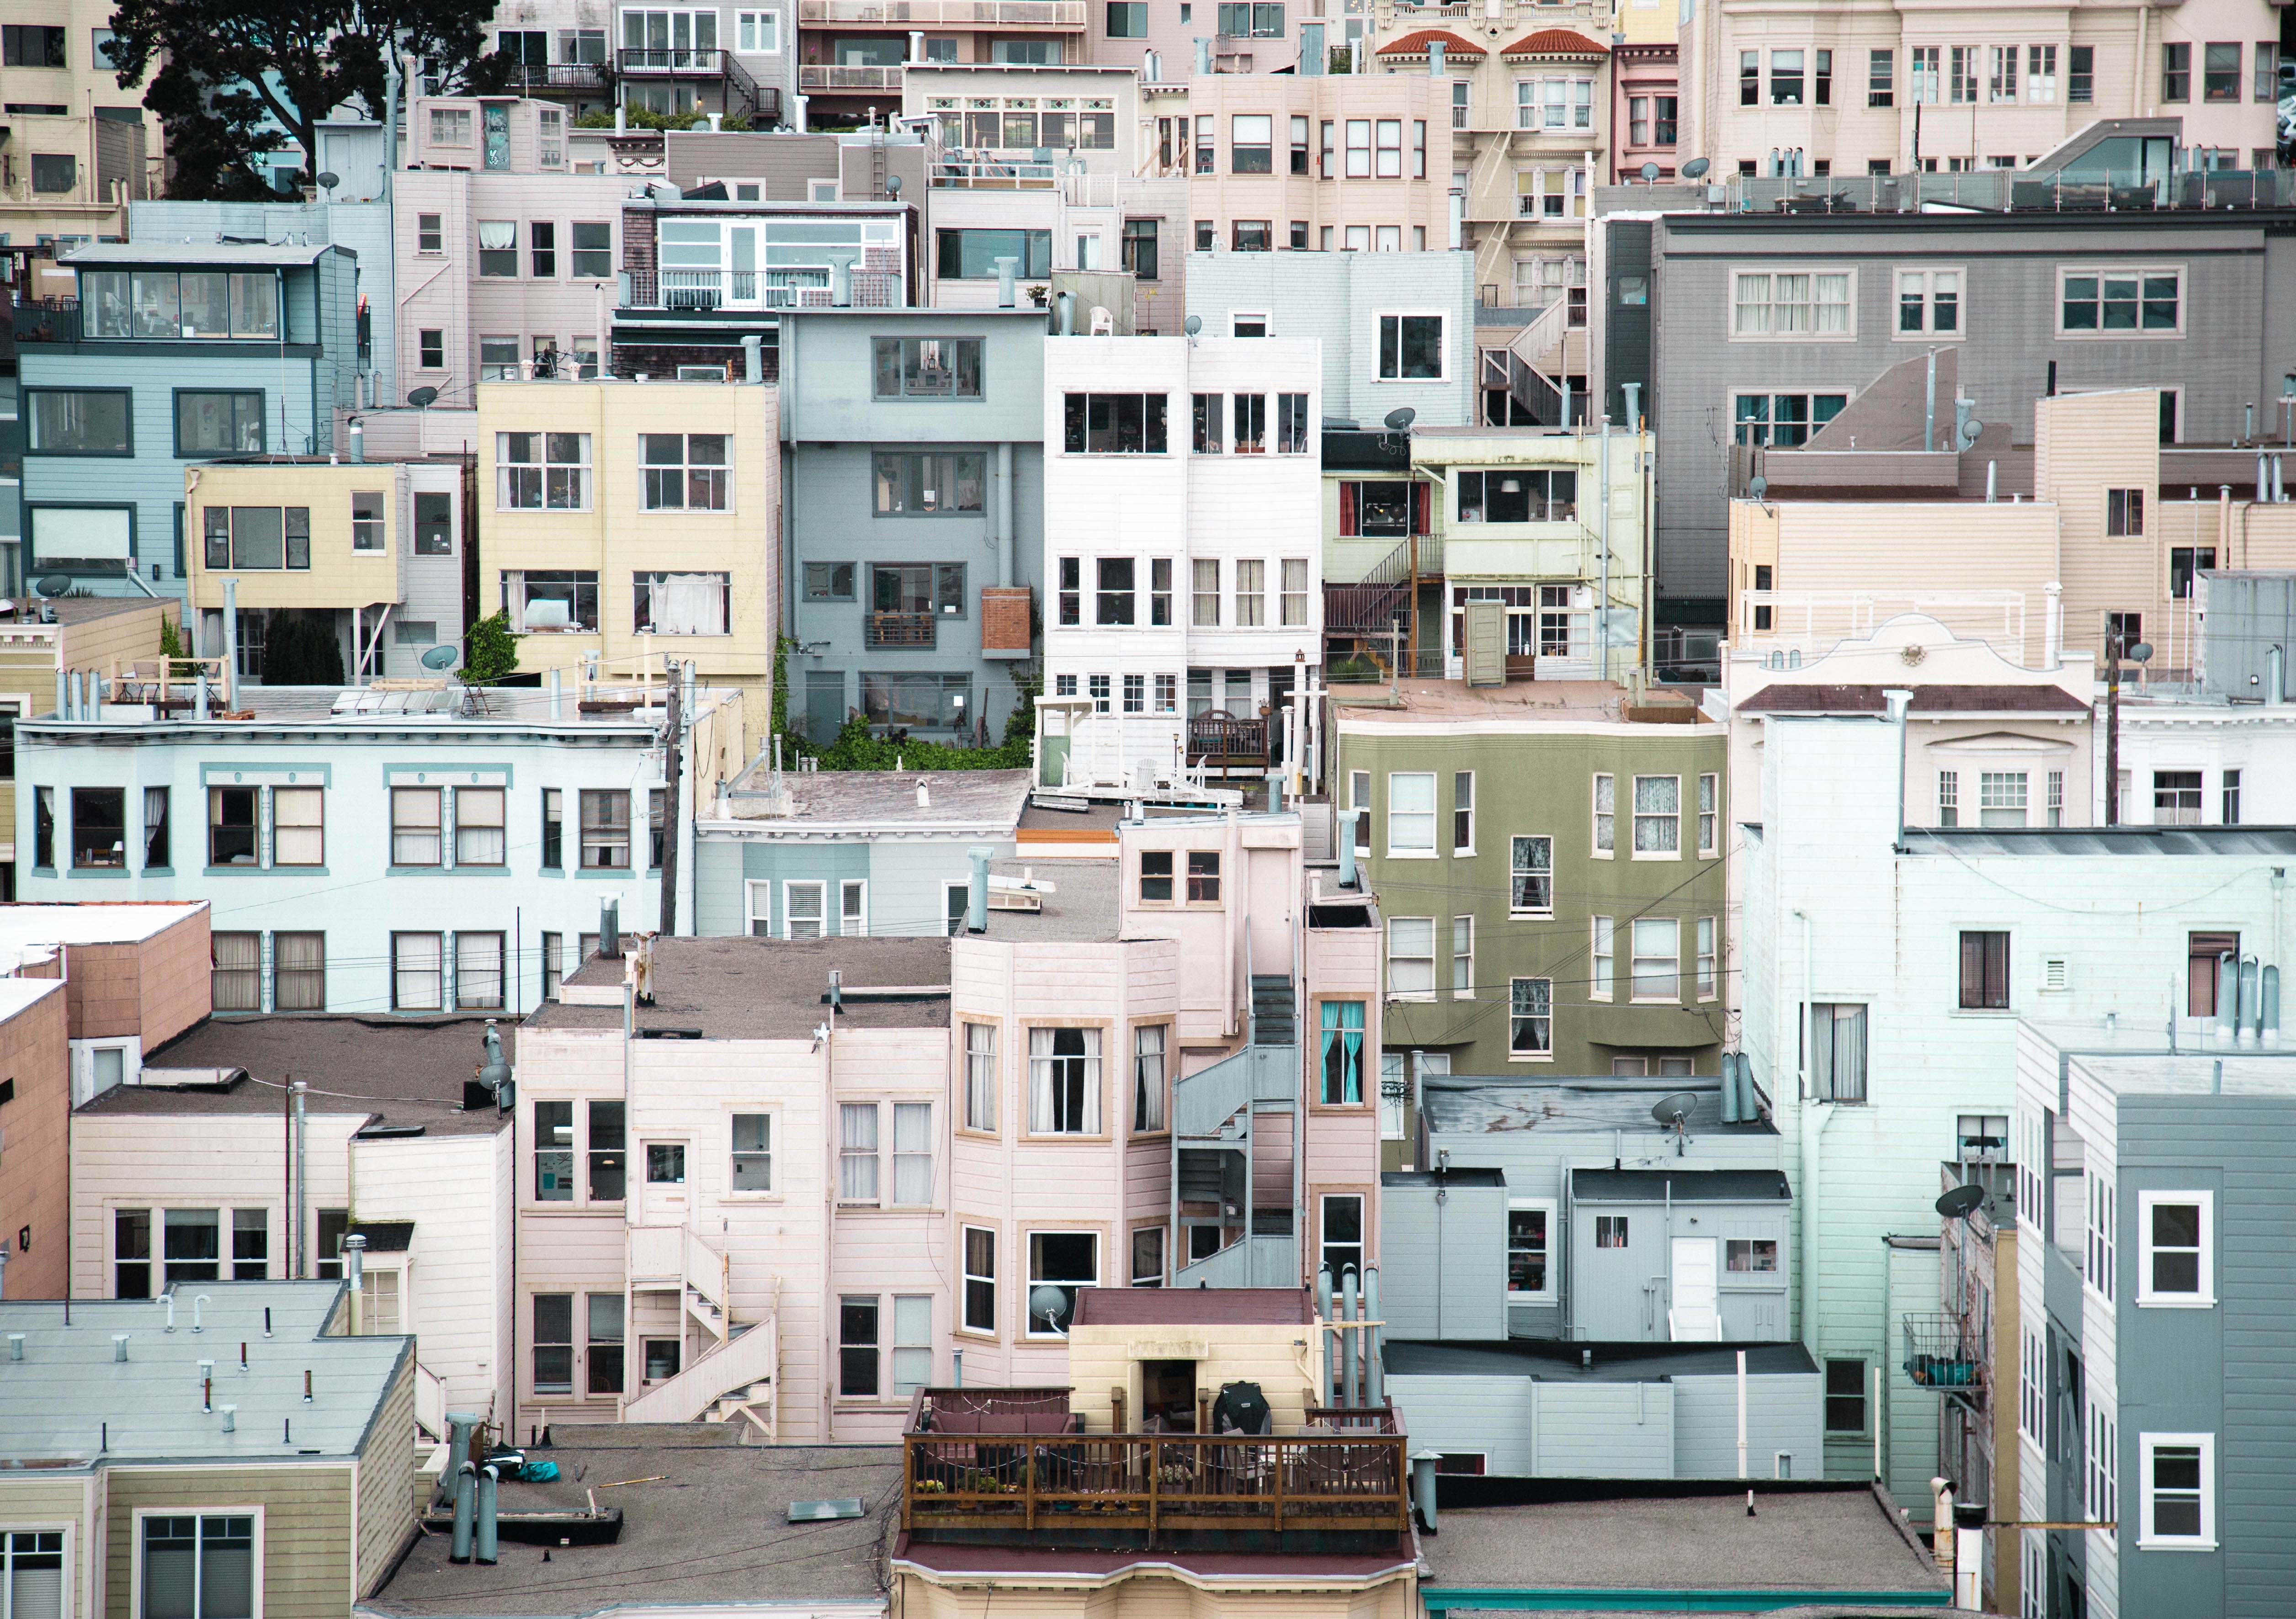
architecture, house, town, city, cityscape, downtown, suburb, facade, property, apartment, tower block, condominium, neighbourhood, urban area, residential area, human settlement